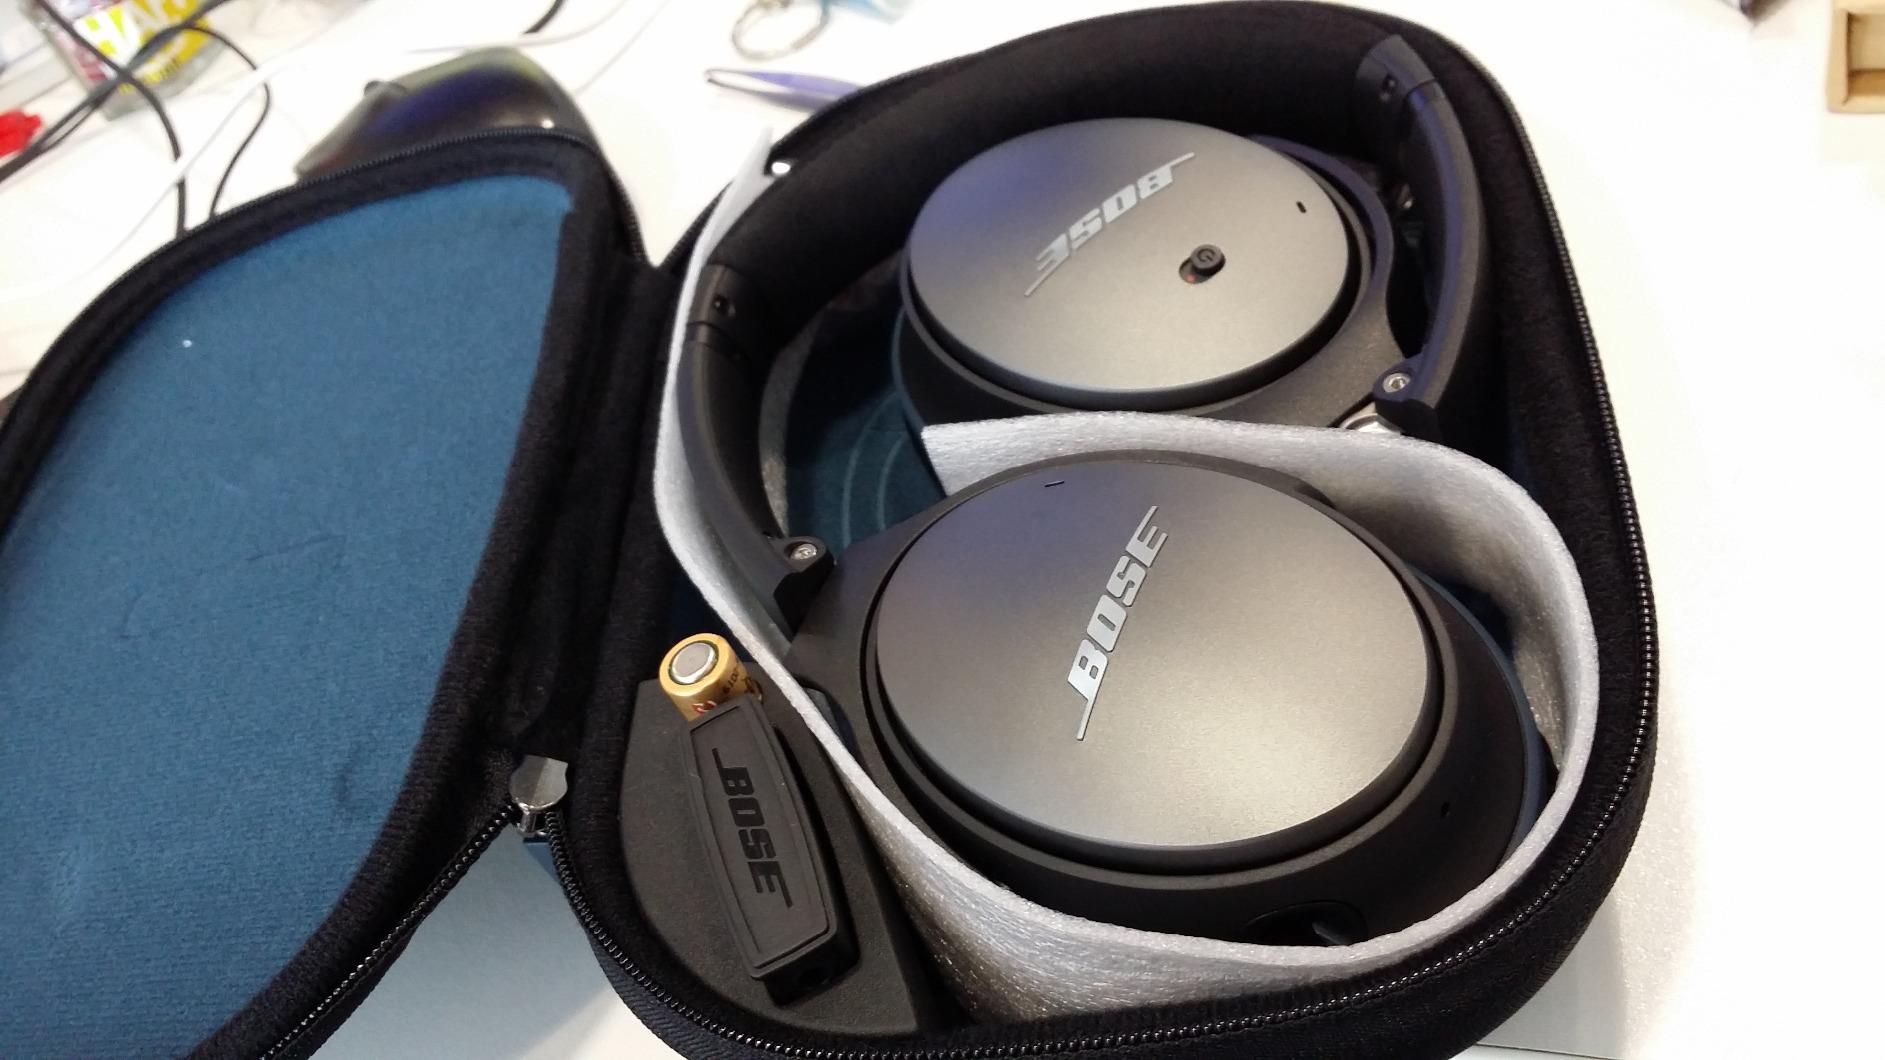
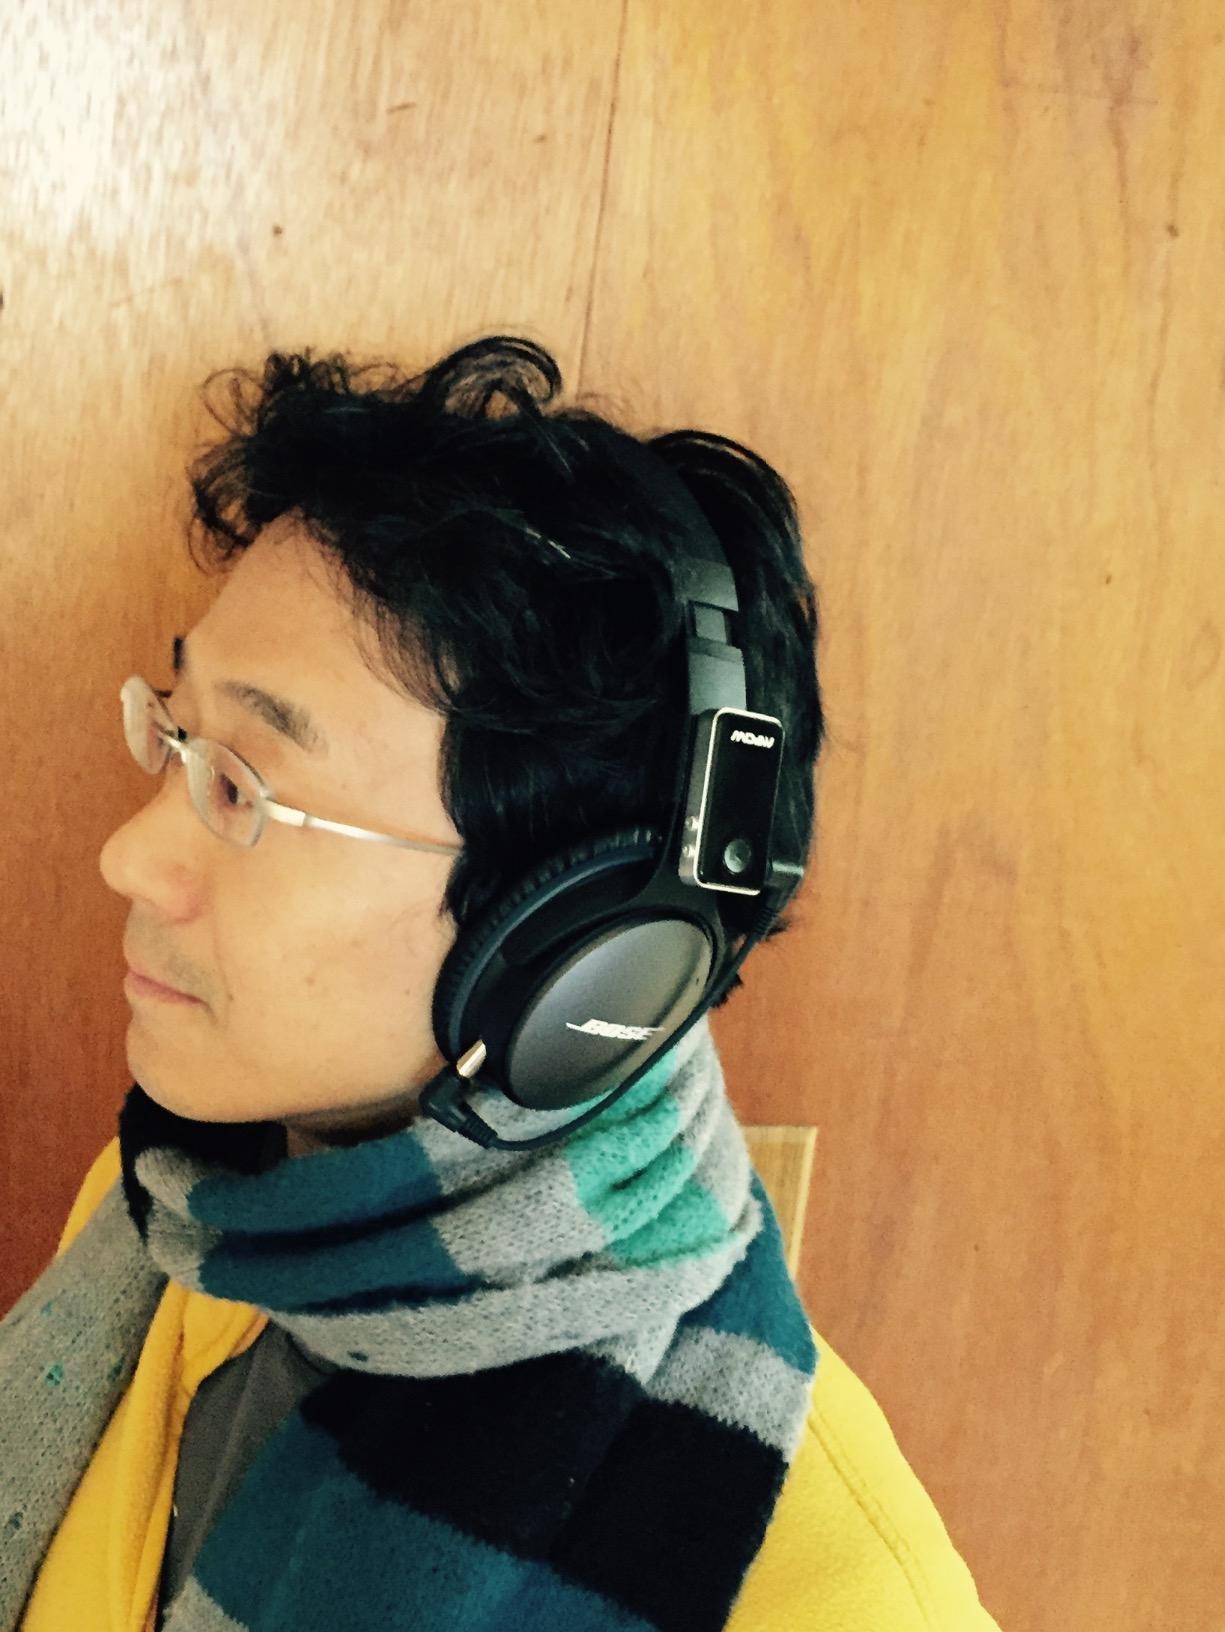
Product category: headphones
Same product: yes